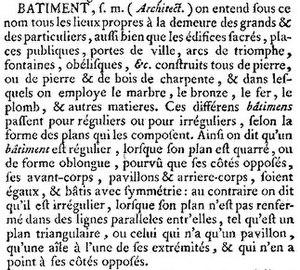
Première édition de l'Encyclopédie de Diderot et d'Alembert, tome 2 (B – Cezimbra).
La réforme de l’orthographe française de 1835 correspond à la publication de la sixième édition du Dictionnaire de l’Académie française. Elle rendit obsolètes de nombreuses graphies et donna au français moderne son visage contemporain en effectuant le passage du françois au français. Dans de nombreux cas, elle simplifie ou régularise l’orthographe, ou la rend plus conforme à la prononciation ; cependant, elle revient aussi à certaines formes étymologiques plus complexes par l’utilisation de digrammes ph, rh th, etc., comme dans rhythme, aphthe. L'édition du « Dictionnaire » de 1878 reviendra partiellement sur cette dernière modification.